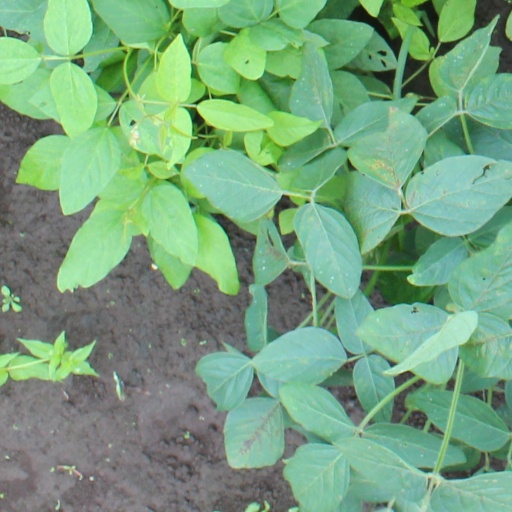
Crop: soybean